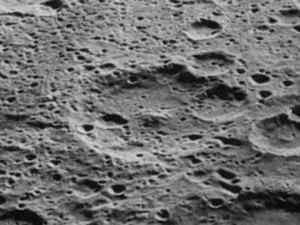
Crommelin est un cratère lunaire dans l'hémisphère sud de la face cachée de la Lune près du pôle Sud. Le cratère Cabannes est situé au nord-ouest, le cratère Lemaître au nord et le cratère Fizeau au nord-est.